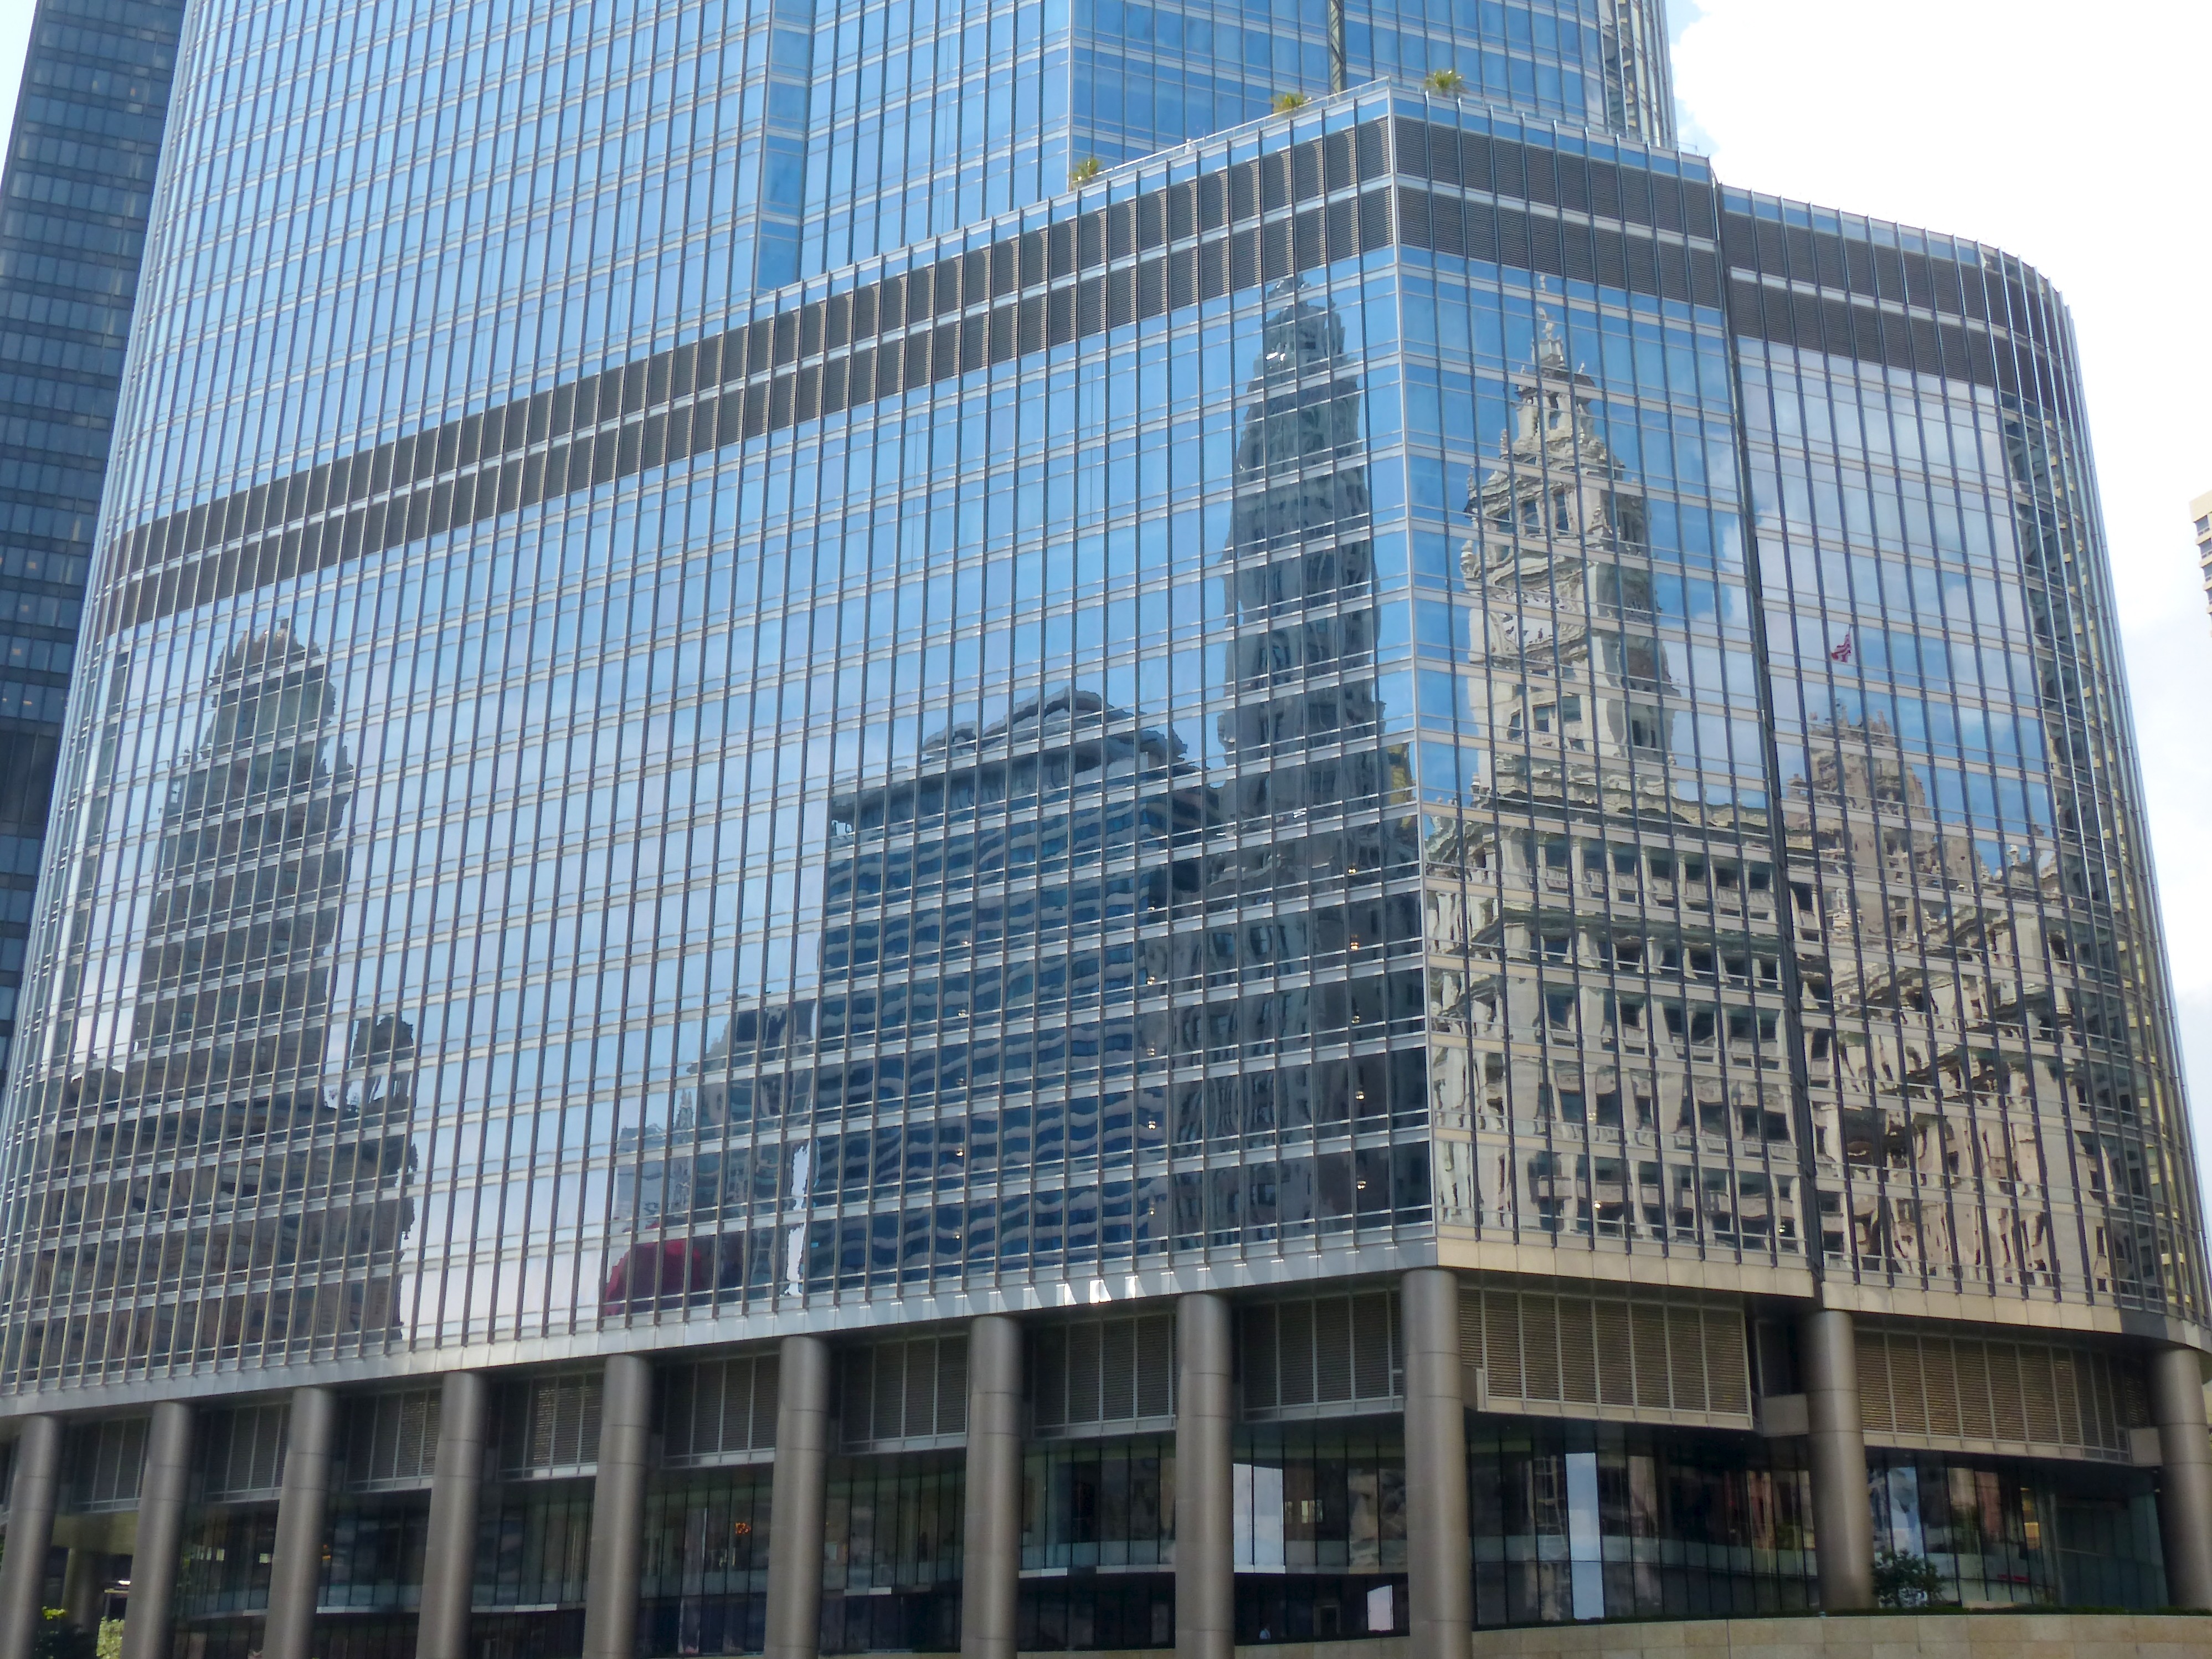
architecture, building, city, skyscraper, downtown, travel, reflection, tower, plaza, usa, chicago, facade, tower block, skyscrapers, illinois, commercial building, headquarters, magnificentmile, trump, wrigleybuilding, metropolis, condominium, residential area, metropolitan area, brutalist architecture